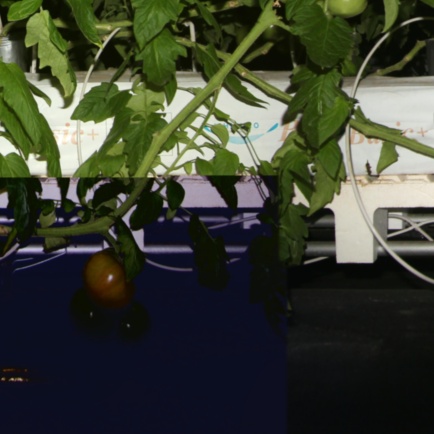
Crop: tomato